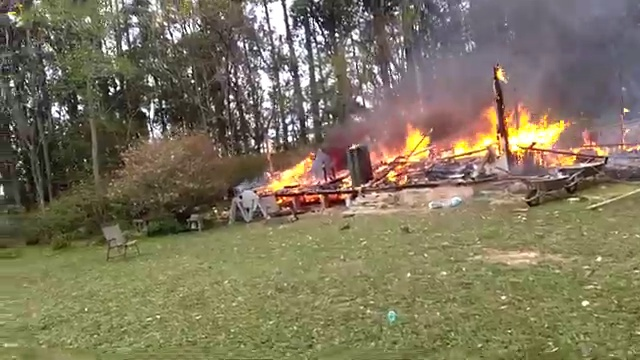
Fire: yes
Smoke: yes